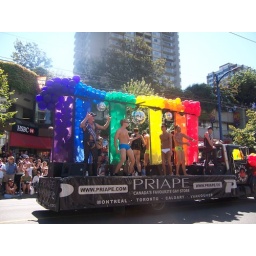
more dancing boys in tiny pants